Néron (Isère)

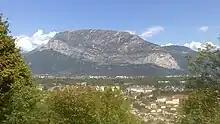
View of the western slope of the Néron from Sassenage.

Seen from the east or west, the mountain has the silhouette of a rounded ridge three to four kilometres long rising towards the north; seen from the south or north, it has a pronounced ridge profile. The western slope has large sloping sides which end in rocky walls dominating the slopes. It is crossed, from north to south (from left to right seen from the valley), by the Ullrich ravine, the Avalanche corridor (named in 1886 after a landslide) and another unnamed scree slope on the IGN maps which has developed strongly since the 2003 fire. The eastern slope is made up of cliffs of 150 to 200 metres in height overhanging scree. These are intersected by four main openings called, from north to south, the Quaix corridor, the Clémencières corridor, the Godefroy corridor and the Z corridor. The main summit, which rises to 1,299 metres, is located between the Ullrich ravine and the Avalanche corridor, approximately at the level of the Godefroy corridor; it is however not very pronounced. The secondary summit, or northern summit formerly known as Croix-Chabert, rises to an altitude of 1,294 metres and forms the northern edge of the gap separating the Ullrich ravine from the Clémencières couloir. The southern end of the mountain, above the hamlet of La Buisseratte, is occupied by a balme visible from certain points in the valley.